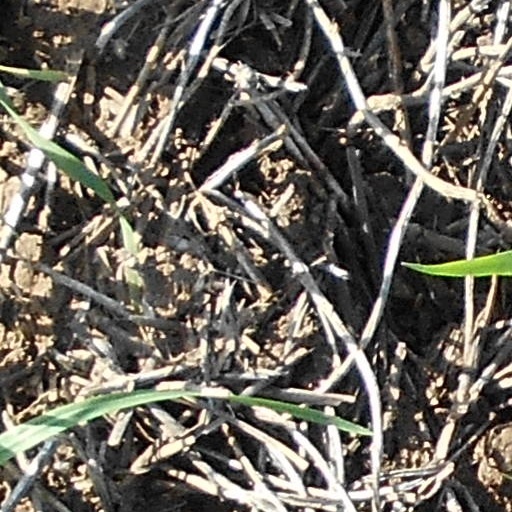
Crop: wheat